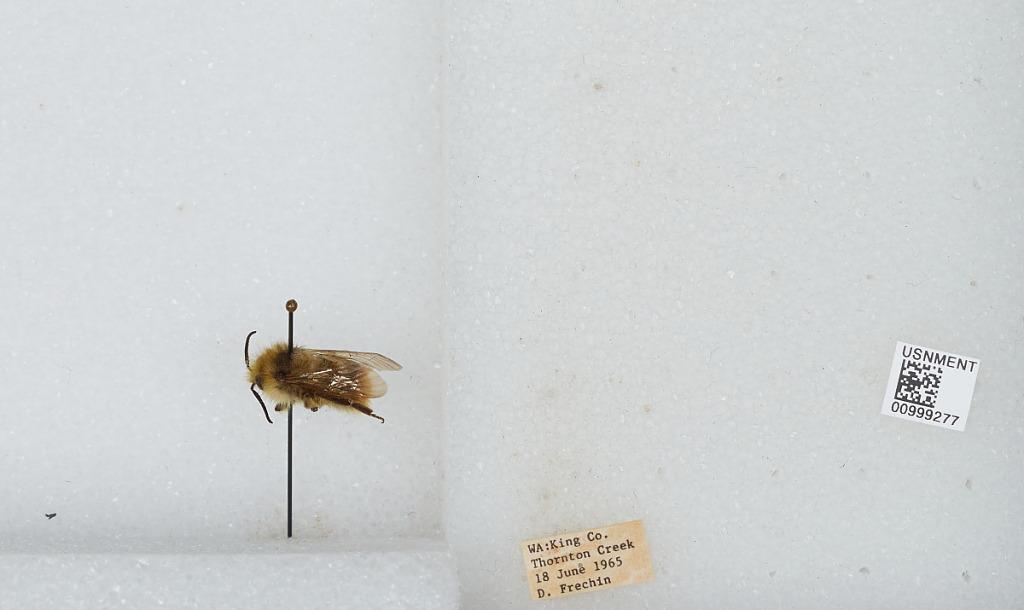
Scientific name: Bombus (Pyrobombus) mixtus Cresson
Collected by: D. Frechin
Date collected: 1965-6-18
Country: United States
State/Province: Washington
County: King
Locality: Thornton Creek
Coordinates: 47.7031, -122.309